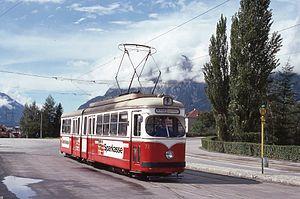
Trams d'Innsbruck, ligne 1 en 1977.
Lohner ou Lohner-Werke ou Lohner-Porsche est un ancien constructeur automobile de haute technologie et de luxe autrichien de 1821, acquis en 1970 par l'industrie canadienne Bombardier / Bombardier Produits récréatifs / Can-Am. Ferdinand Porsche y a inventé la première série d'automobile hybride essence électrique de l'histoire de l'automobile.